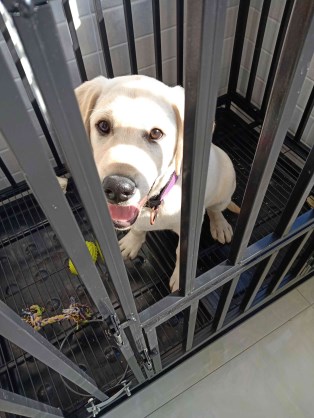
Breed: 3580-n000122-Labrador_retriever